Nasi goreng

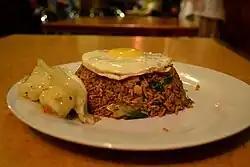
Sri Lankan "nasi goreng" served with a fried egg

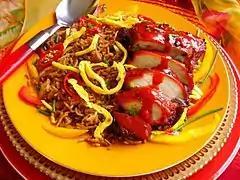
Surinamese nasi

Nasi goreng is adopted into Sri Lankan cuisine through cultural influences from the Sri Lankan Malays. The preparation of Nasi Goreng typically involves day-old rice sautéed with a mixture of soy sauce and oyster sauce, along with aromatics such as ginger, garlic, and shallots. It is commonly enhanced with proteins, including shrimp, chicken, or eggs, and may be garnished with fried eggs and fresh vegetables.